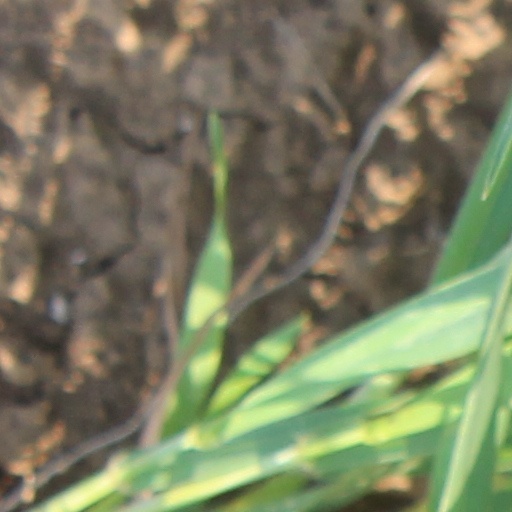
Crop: wheat